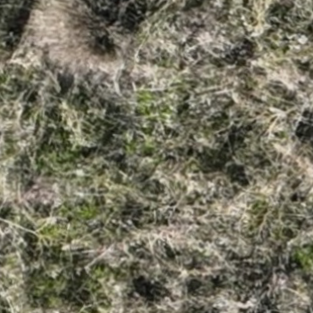
Month: october